Inland port

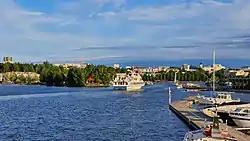
The Port of Lappeenranta on the Lake Saimaa in Lappeenranta, Finland

An inland port is a port on an inland waterway, such as a river, lake, or canal, which may or may not be connected to the sea. The term "inland port" is also used to refer to a dry port.